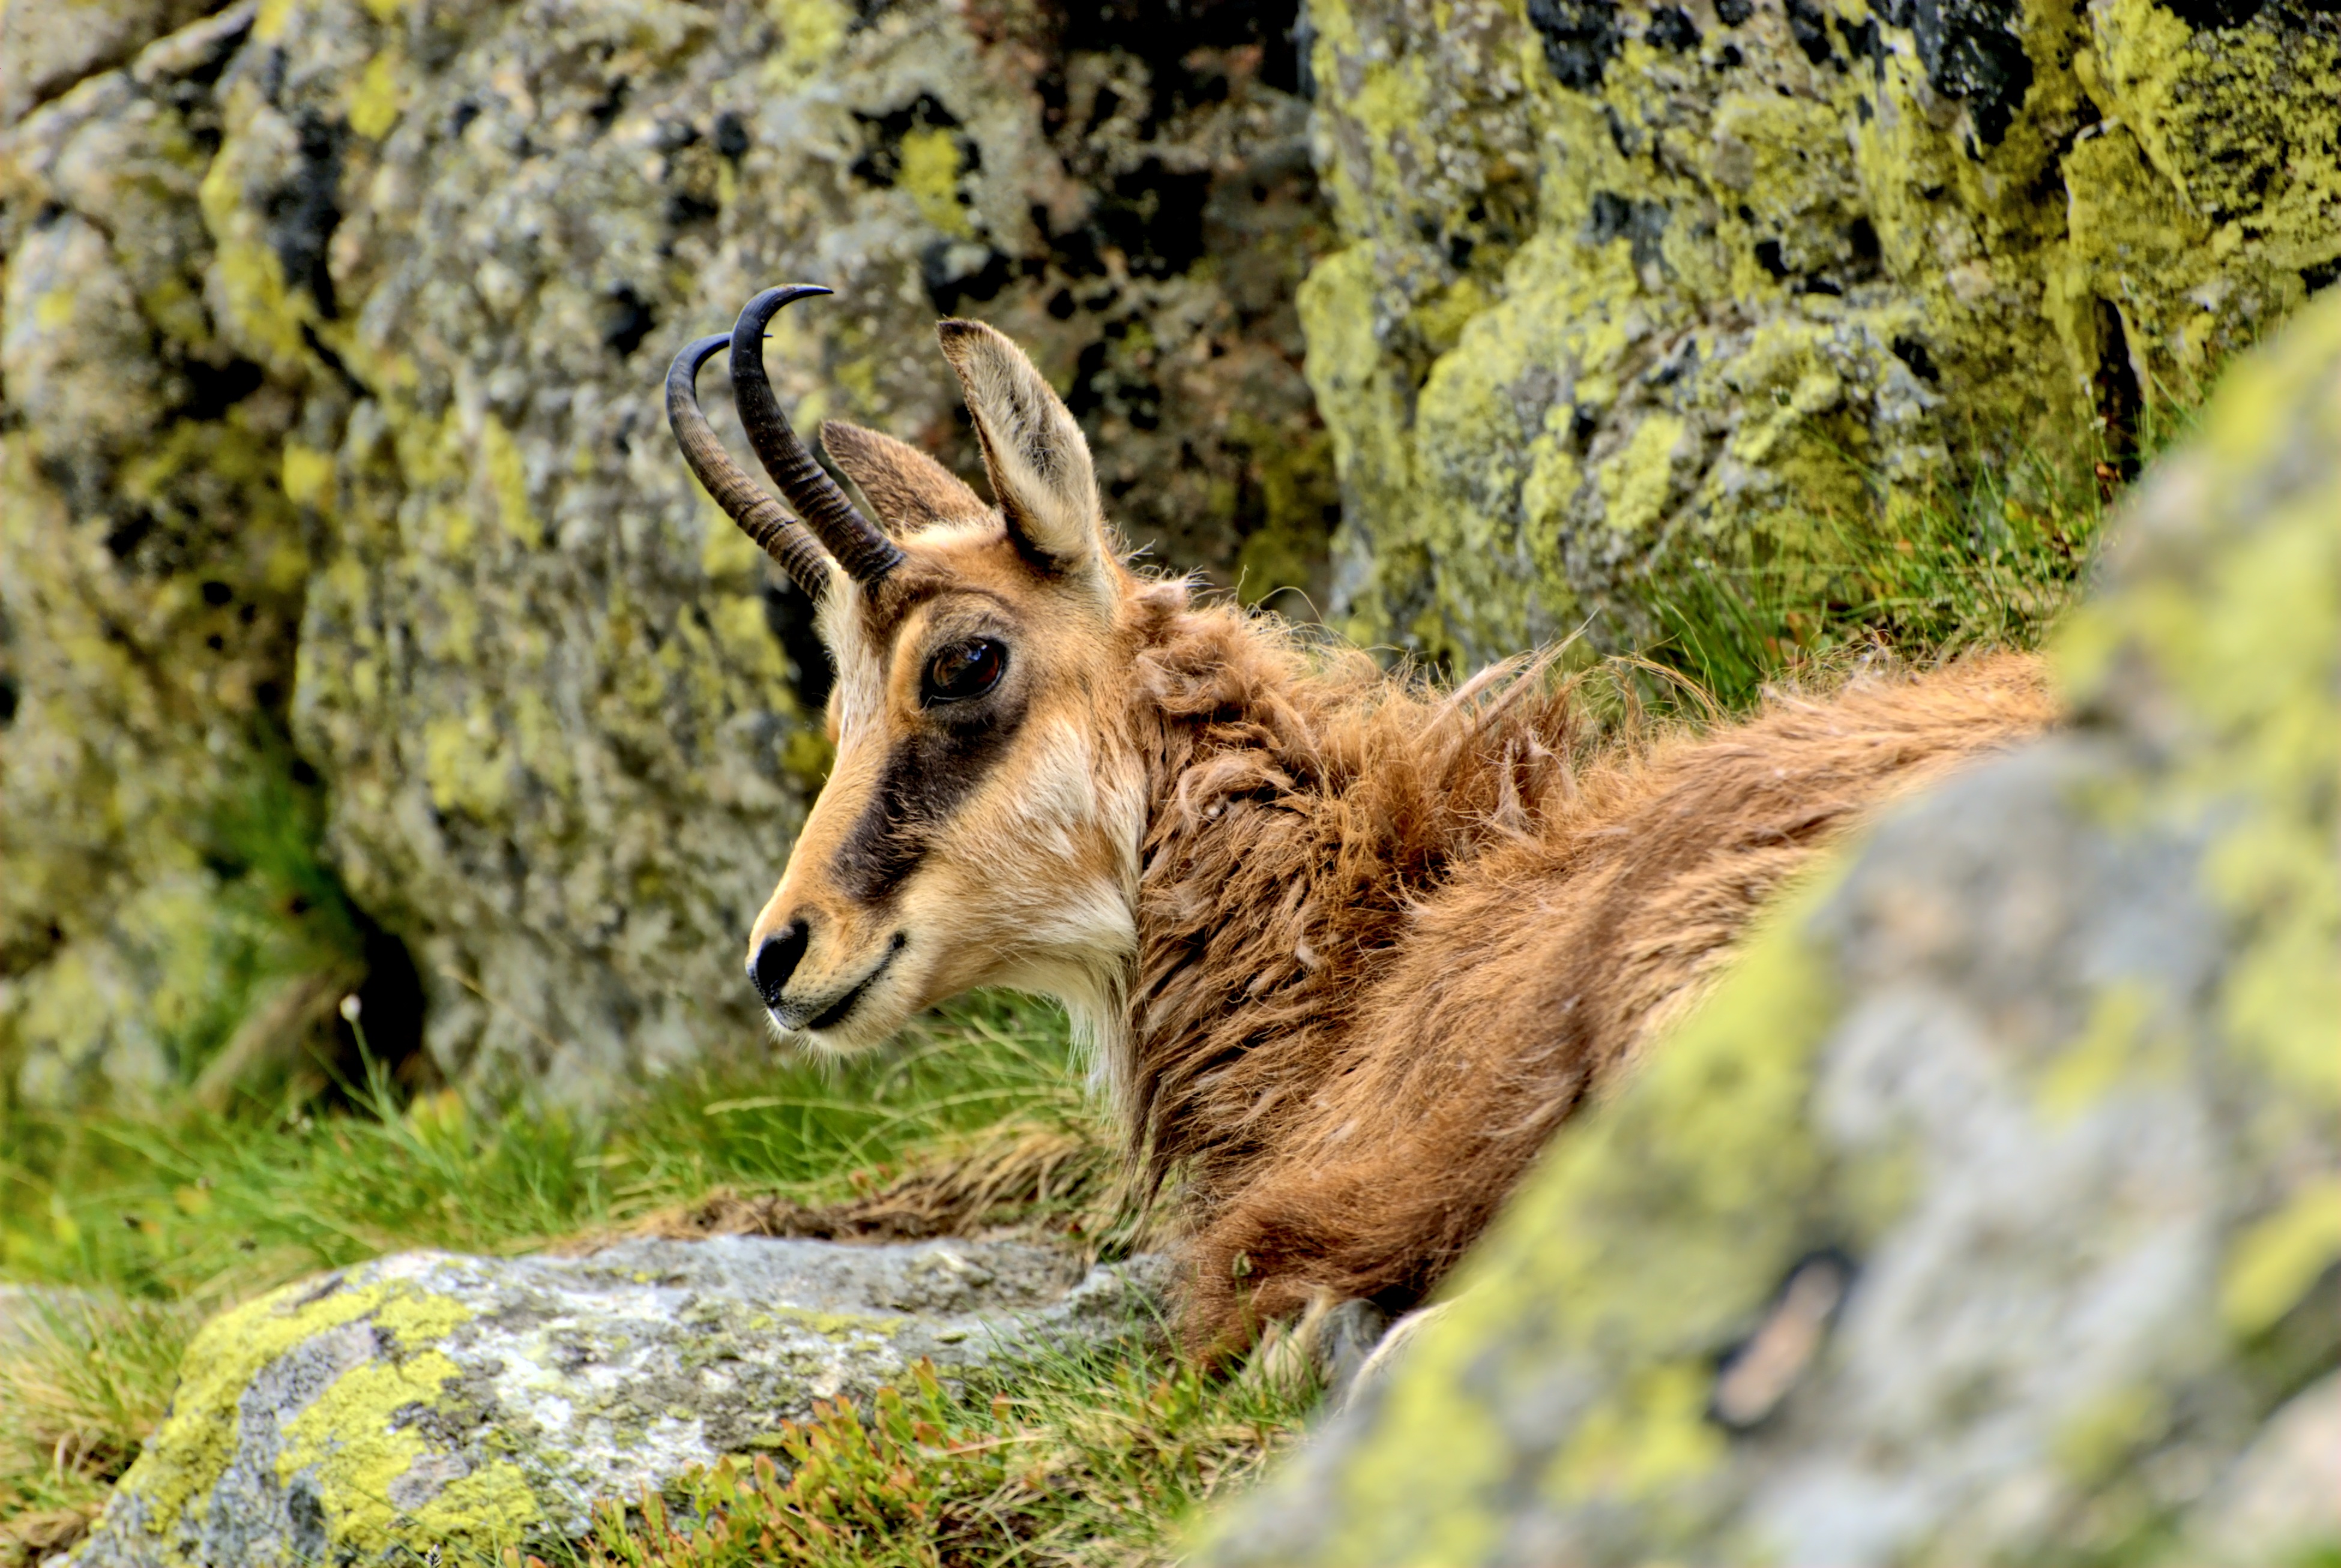
landscape, nature, mountain, sky, view, wildlife, mammal, fauna, mountain goat, top view, mountains, vertebrate, tatry, slovakia, chamois, white tailed deer, lamb summit